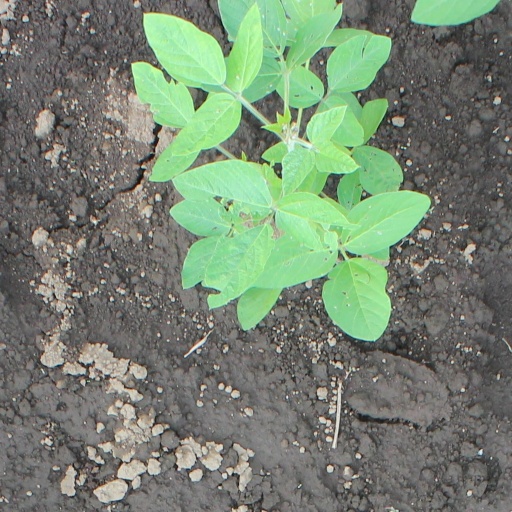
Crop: soybean